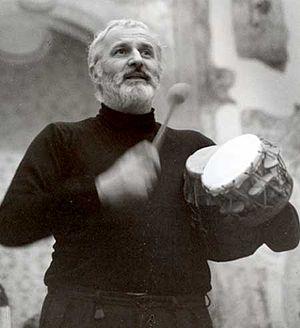
Jaroslav Krček est un producteur de radio, inventeur d'instruments de musique, chef d'orchestre et compositeur tchèque de musique classique et folklorique.